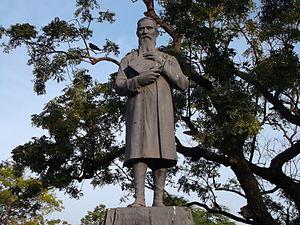
Marina Beach est une des plus grandes plages du monde. C'est une portion de près de 13 kilomètres de la Côte de Coromandel, littoral du Tamil Nadu. Elle est située à Chennai.